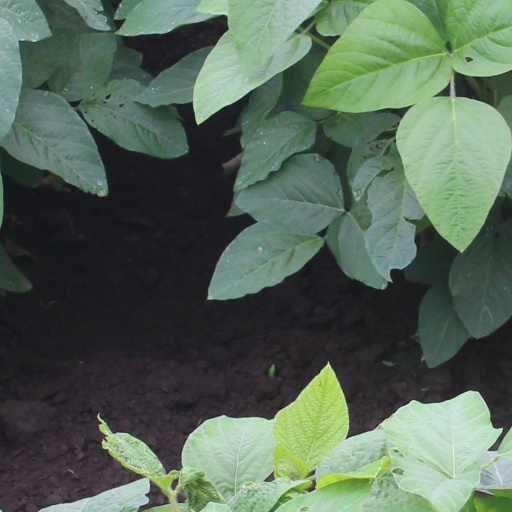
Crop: soybean